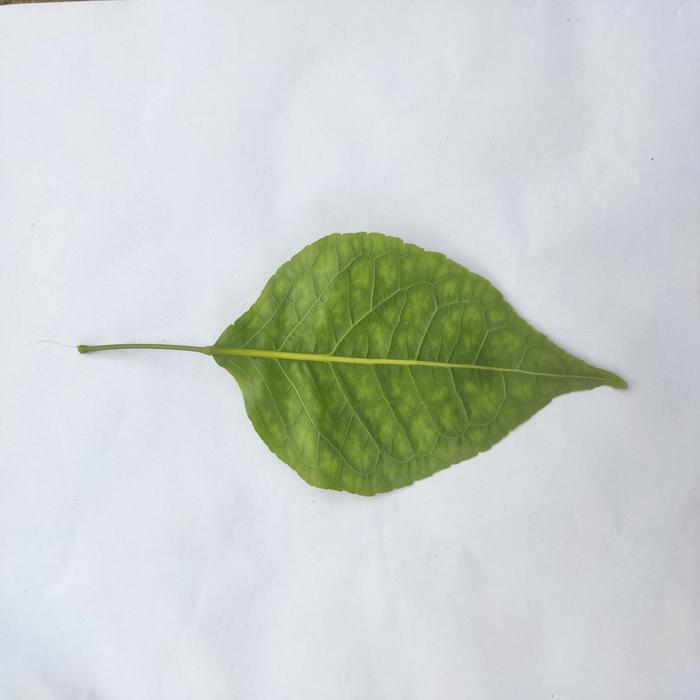
Crop: Aegle Marmelos
Leaf condition: Leaf_Spot